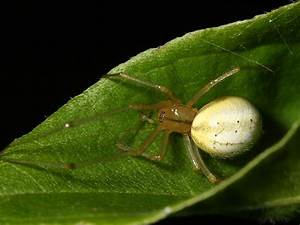
Label: ragno